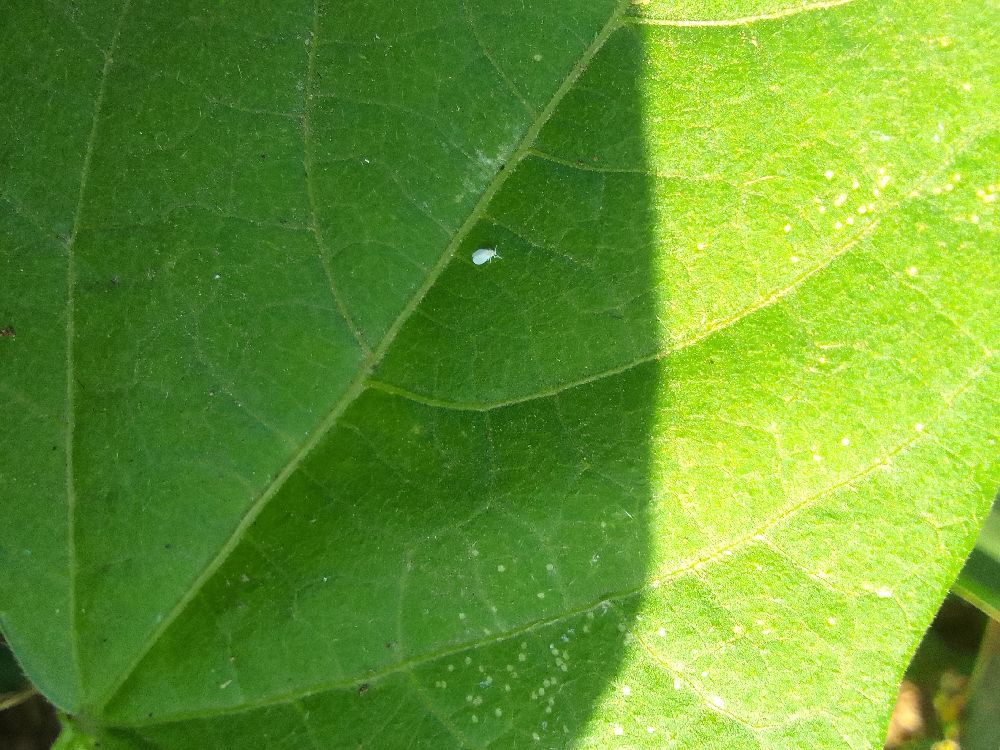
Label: healthy